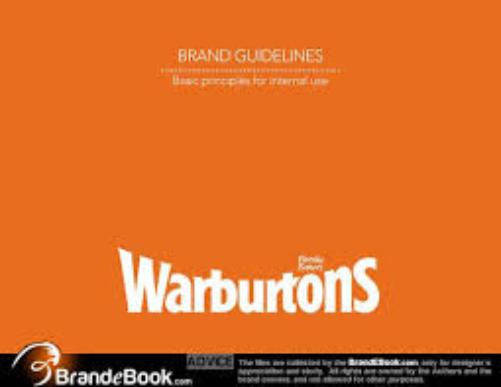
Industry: Food